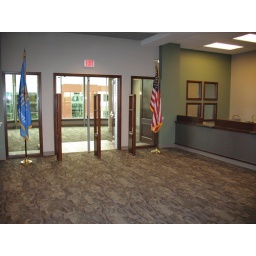
Flags were placed in front of the floor-length side windows to keep people from walking through the glass during the move.